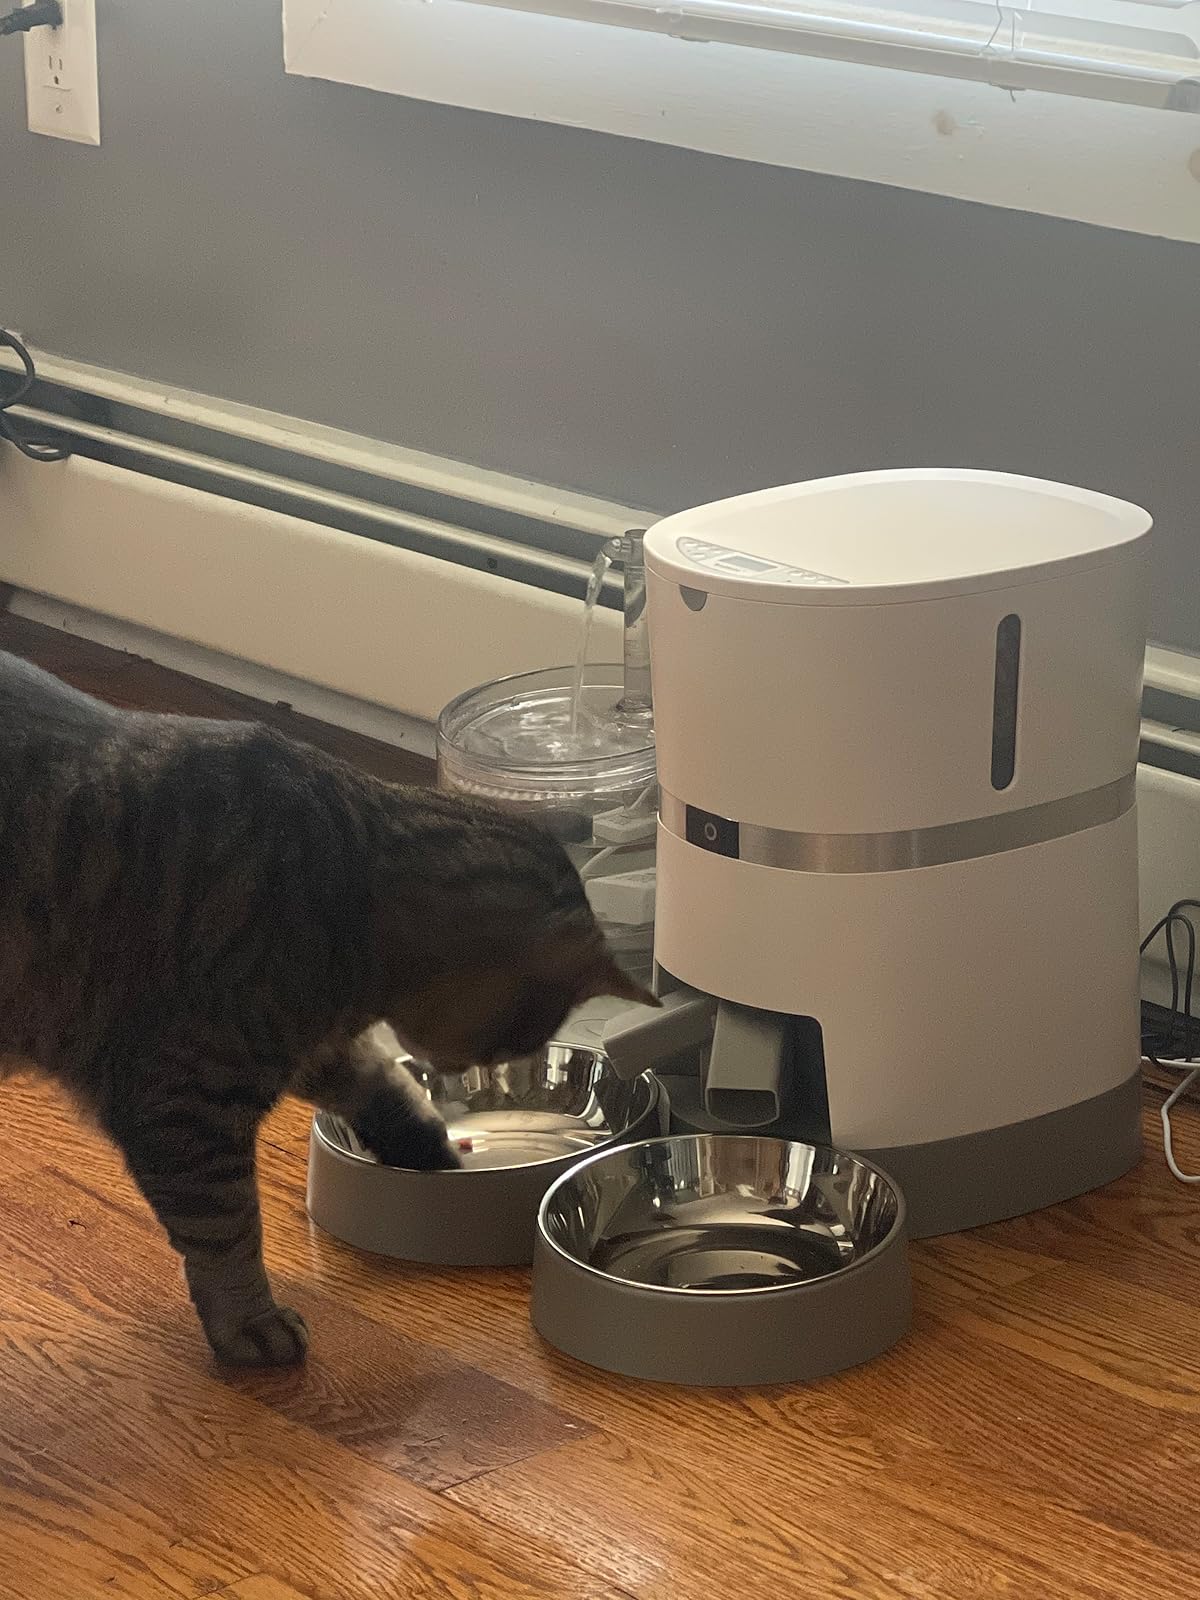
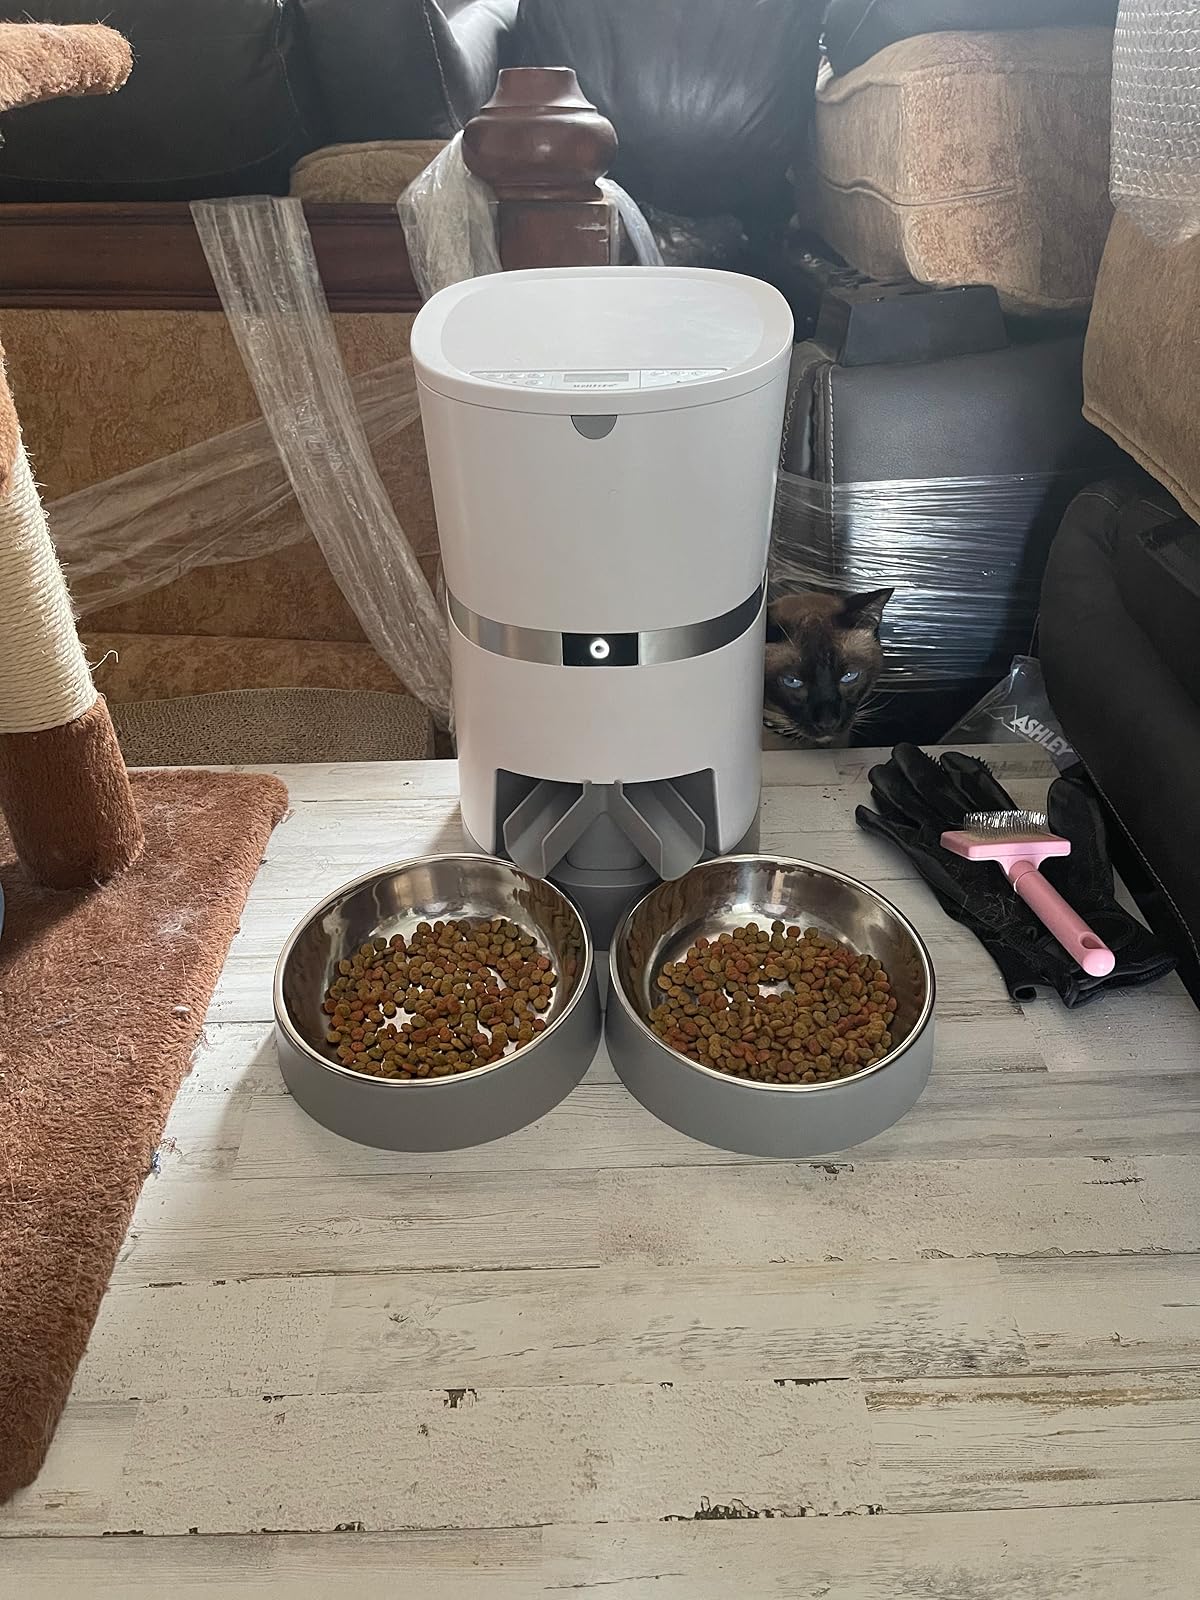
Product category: items_feeder
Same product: yes